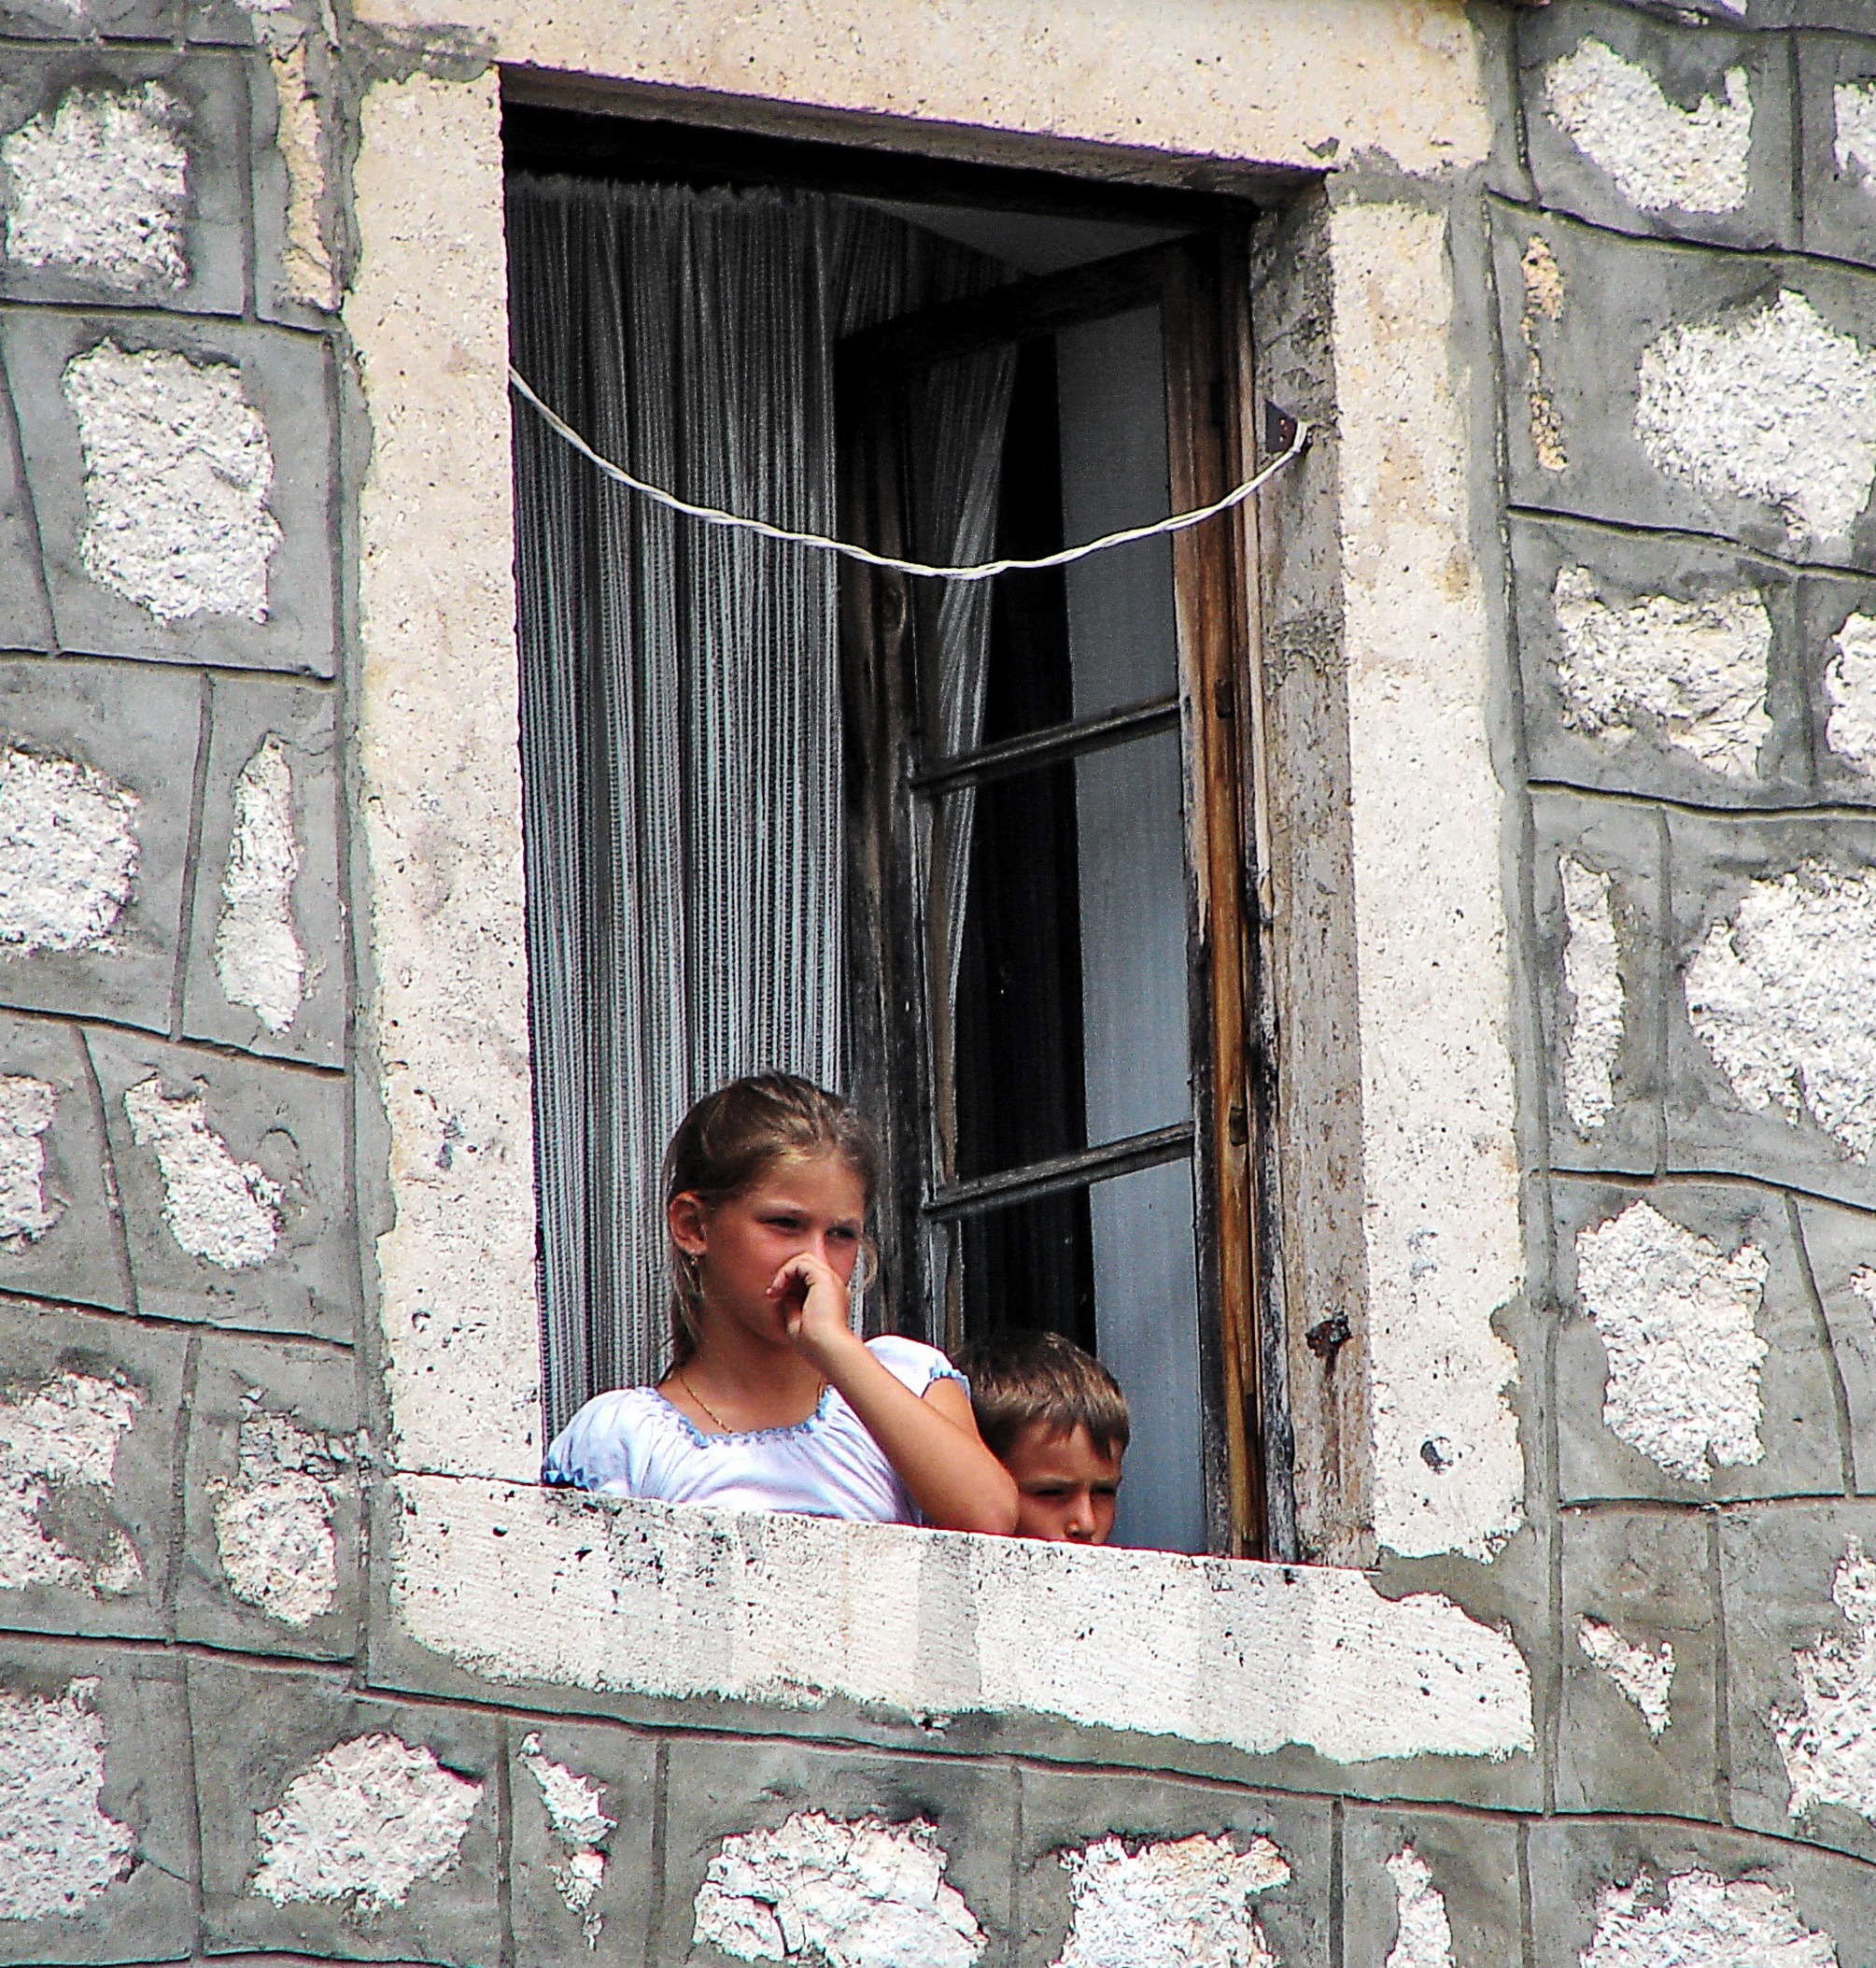
girl, house, window, boy, home, wall, looking, balcony, thinking, portrait, child, interior design, reflect, photograph, idea, wandering, daydream